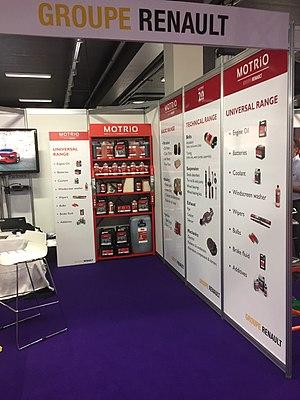
Motrio est une marque de pièces détachées multimarques automobiles créée par Renault en 1998 dans le but de fournir une gamme alternative à sa pièce d’origine. Elle est également devenue un réseau de réparation multimarques en 2003.